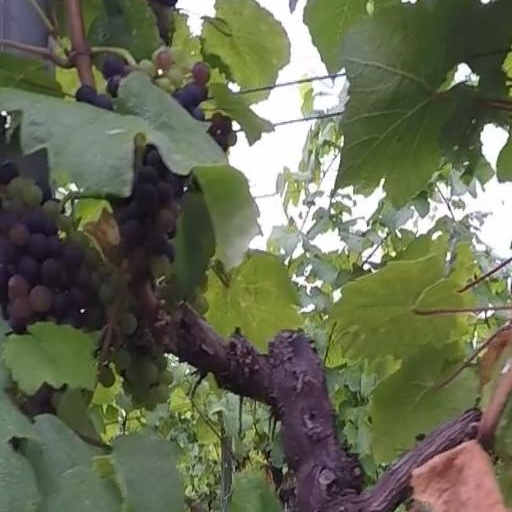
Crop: grape